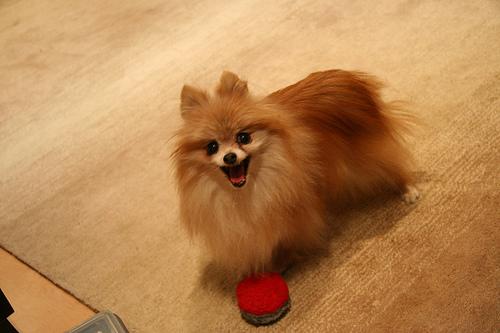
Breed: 1936-n000005-Pomeranian